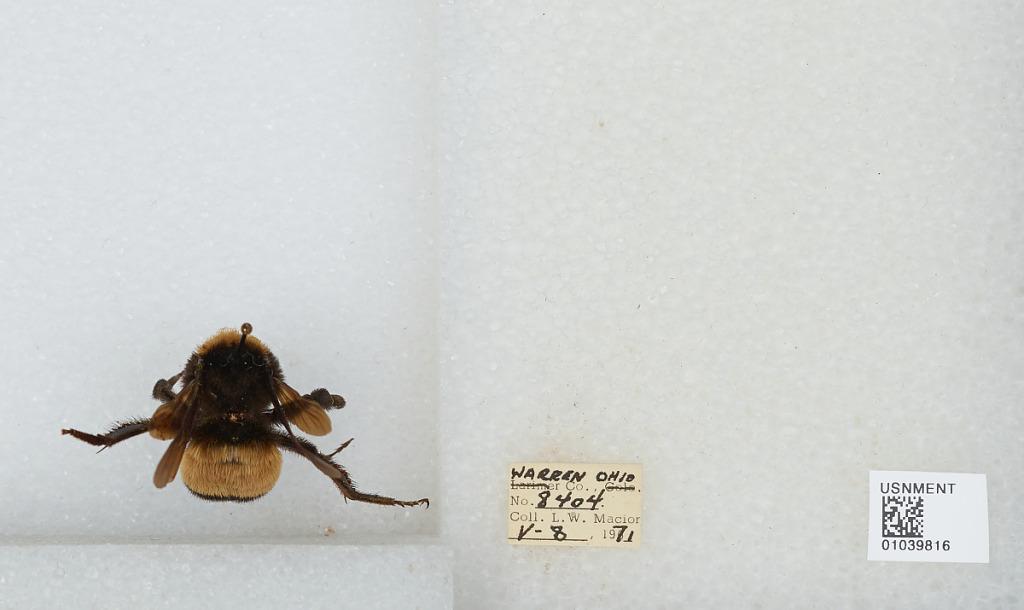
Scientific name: Bombus (Fervidobombus) pensylvanicus pensylvanicus (De Geer)
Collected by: L. Macior
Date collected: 1971-5-8
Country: United States
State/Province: Ohio
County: Warren
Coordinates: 39.4242, -84.1856